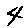
Label: 4